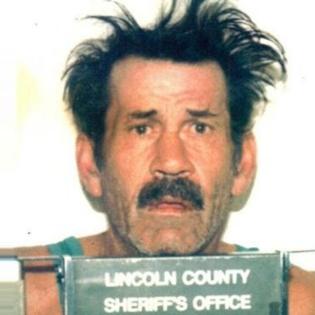
Age: 55